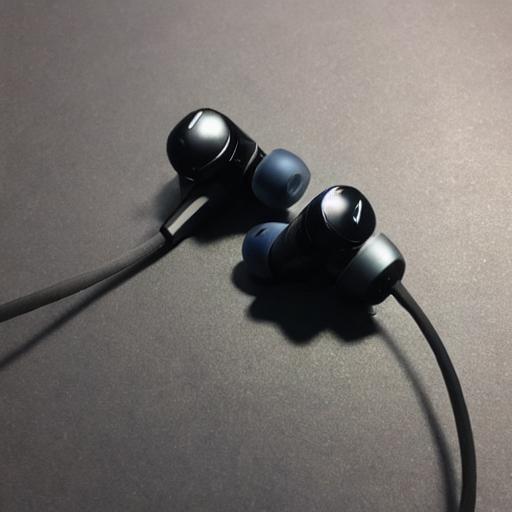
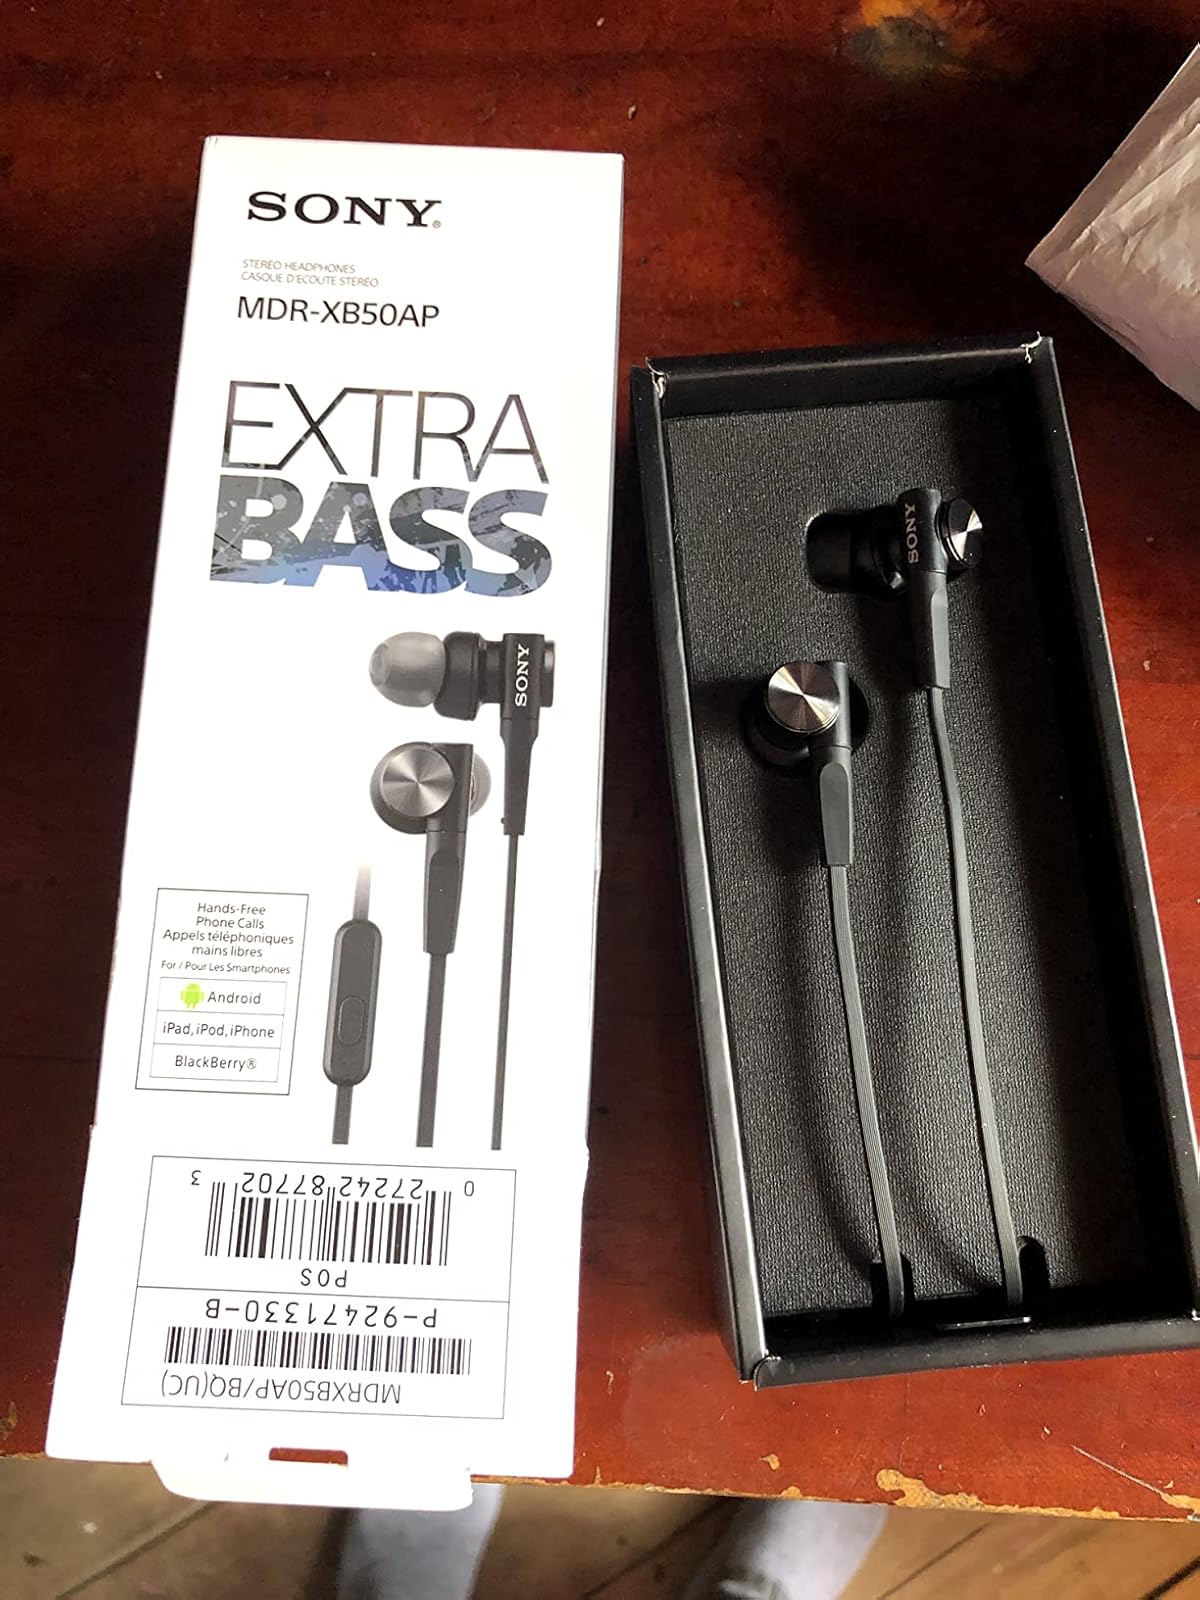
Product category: headphones
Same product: no